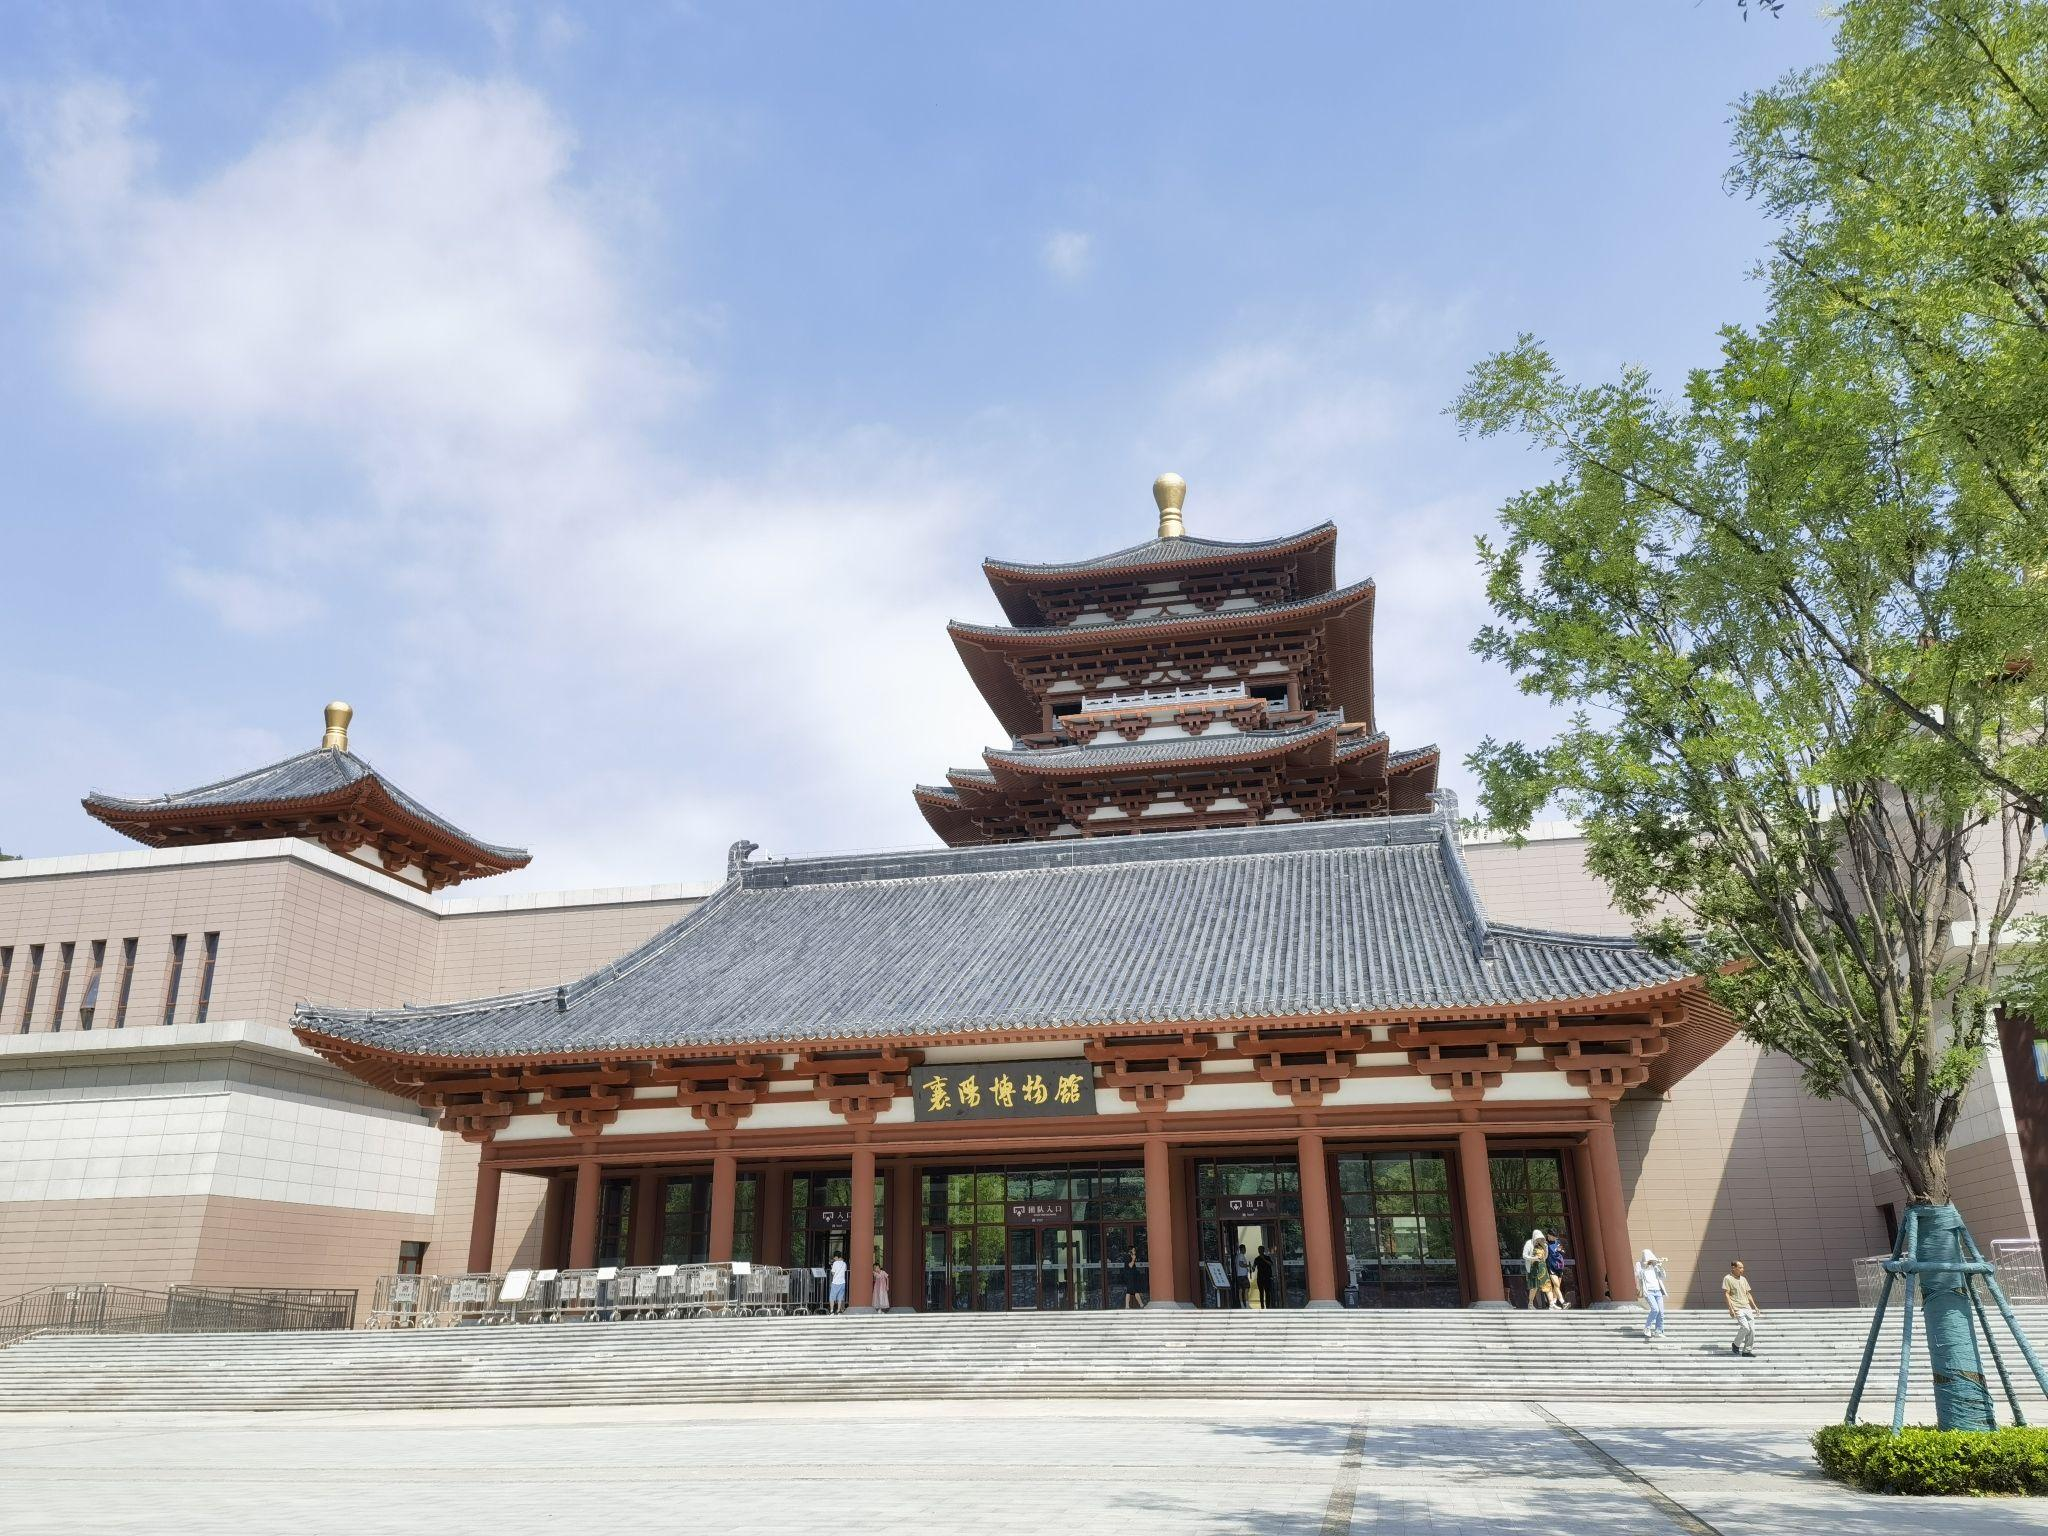
地标名称：襄阳博物馆
所在城市：襄阳市·襄城区